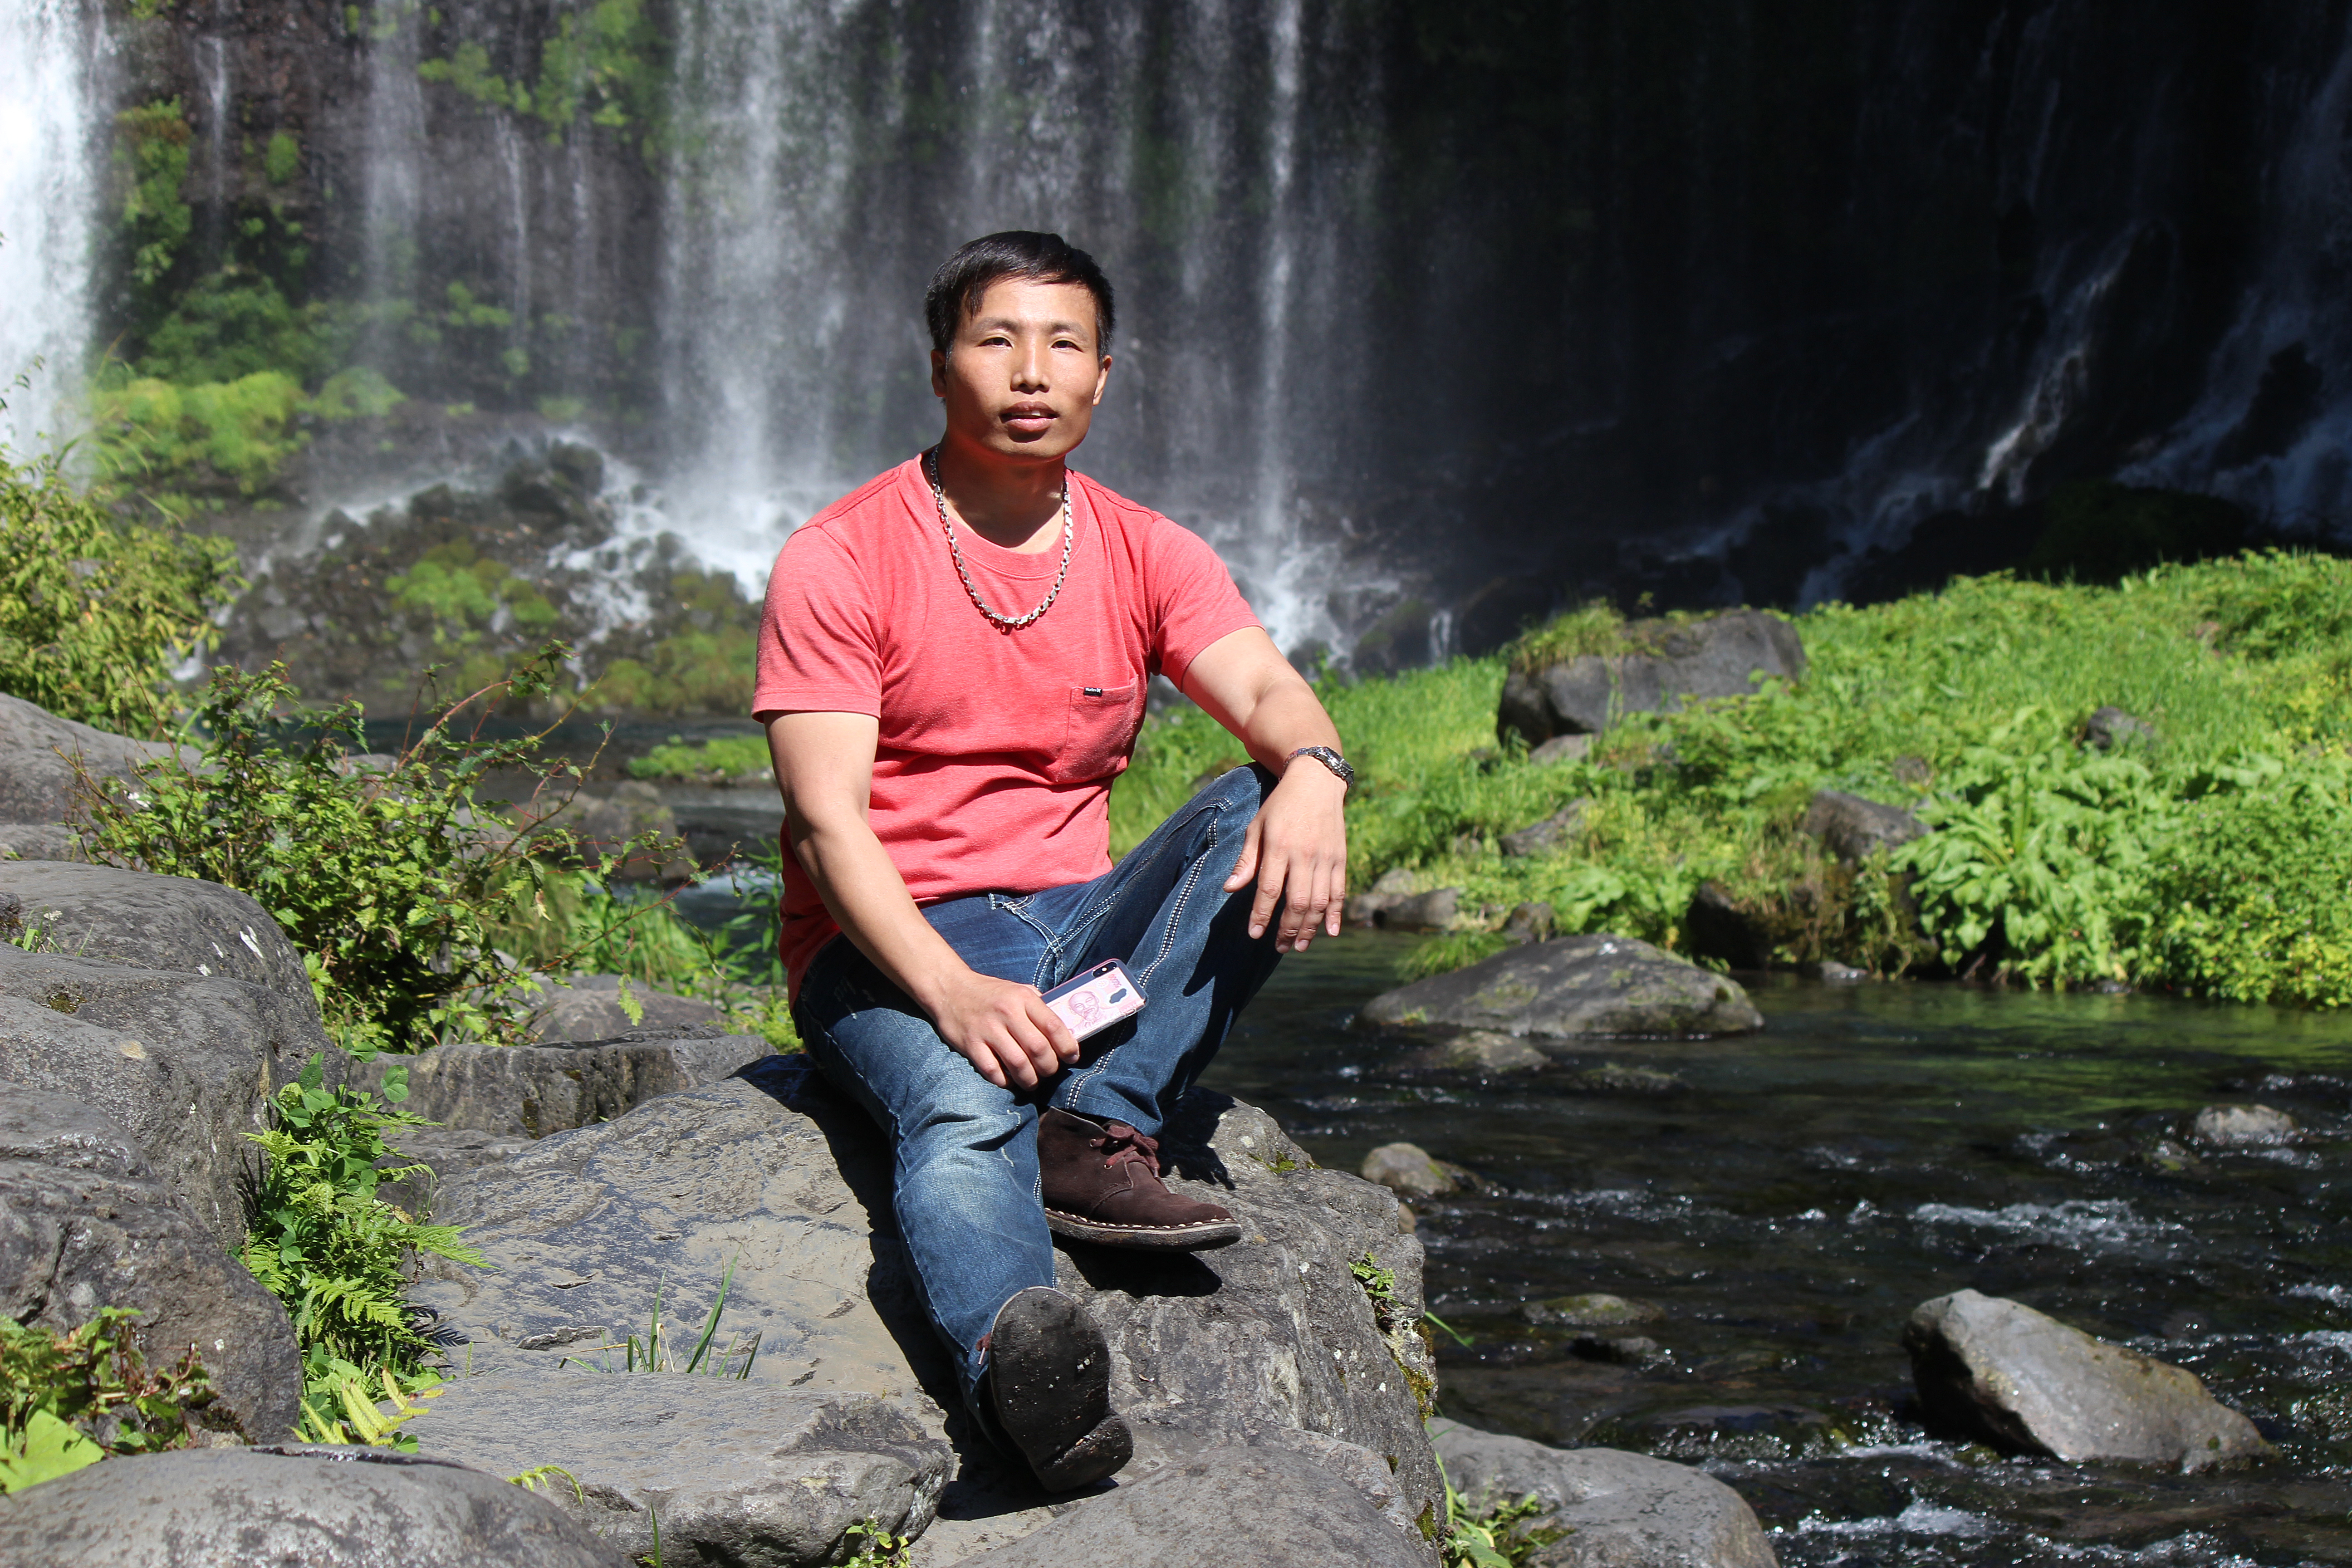
man, nature, water, waterfall, rock, watercourse, river, hill station, tourism, photography, fun, sitting, leisure, vacation, smile, stream, rainforest, water feature, plant, jungle, mountain, forest, national park, travel, adventure, black hair